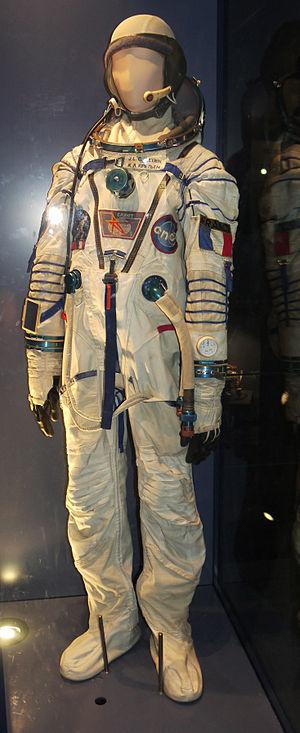
Scaphandre spatial russe de type Sokol du cosmonaute français JL Chrétien, Musée de l'Air et de l'Espace, Paris Le Bourget (France)
Une combinaison spatiale est un équipement utilisé pour assurer la survie d'une personne dans l'espace. L'environnement spatial est caractérisé principalement par un vide presque total et de grandes variations de température. La combinaison spatiale est portée par les astronautes lors des sorties dans l'espace ou à la surface d'autres corps célestes mais également à l'intérieur de véhicules spatiaux pour faire face à une dépressurisation accidentelle. Pour permettre la survie, une combinaison spatiale doit fournir de l'oxygène, évacuer le dioxyde de carbone et la vapeur d'eau expirés, et assurer une protection thermique tout en autorisant une mobilité maximale. Généralement à ces fonctions s'ajoutent un système de communications, une protection au moins partielle contre les rayons cosmiques et les micrométéorites et la possibilité pour son occupant d'absorber des liquides.